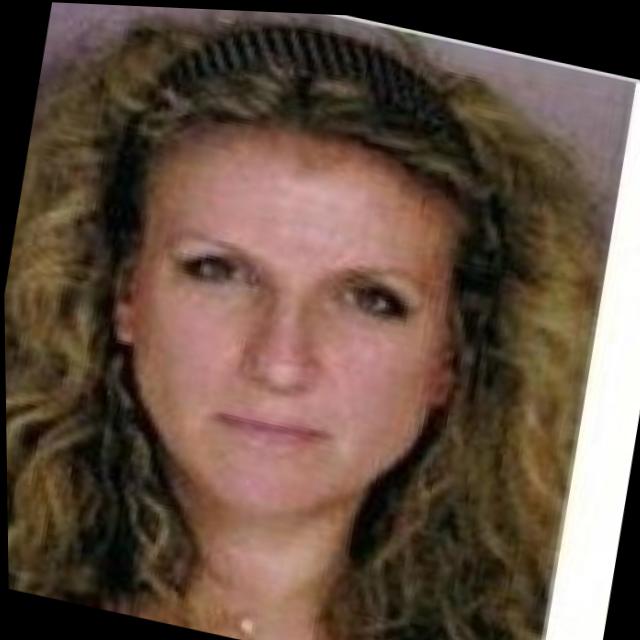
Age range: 21-44